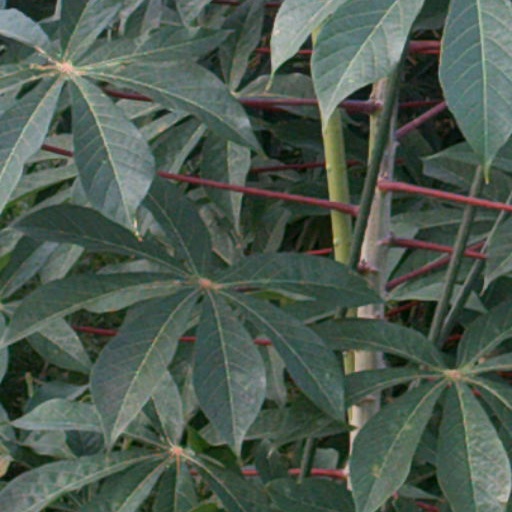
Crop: cassava